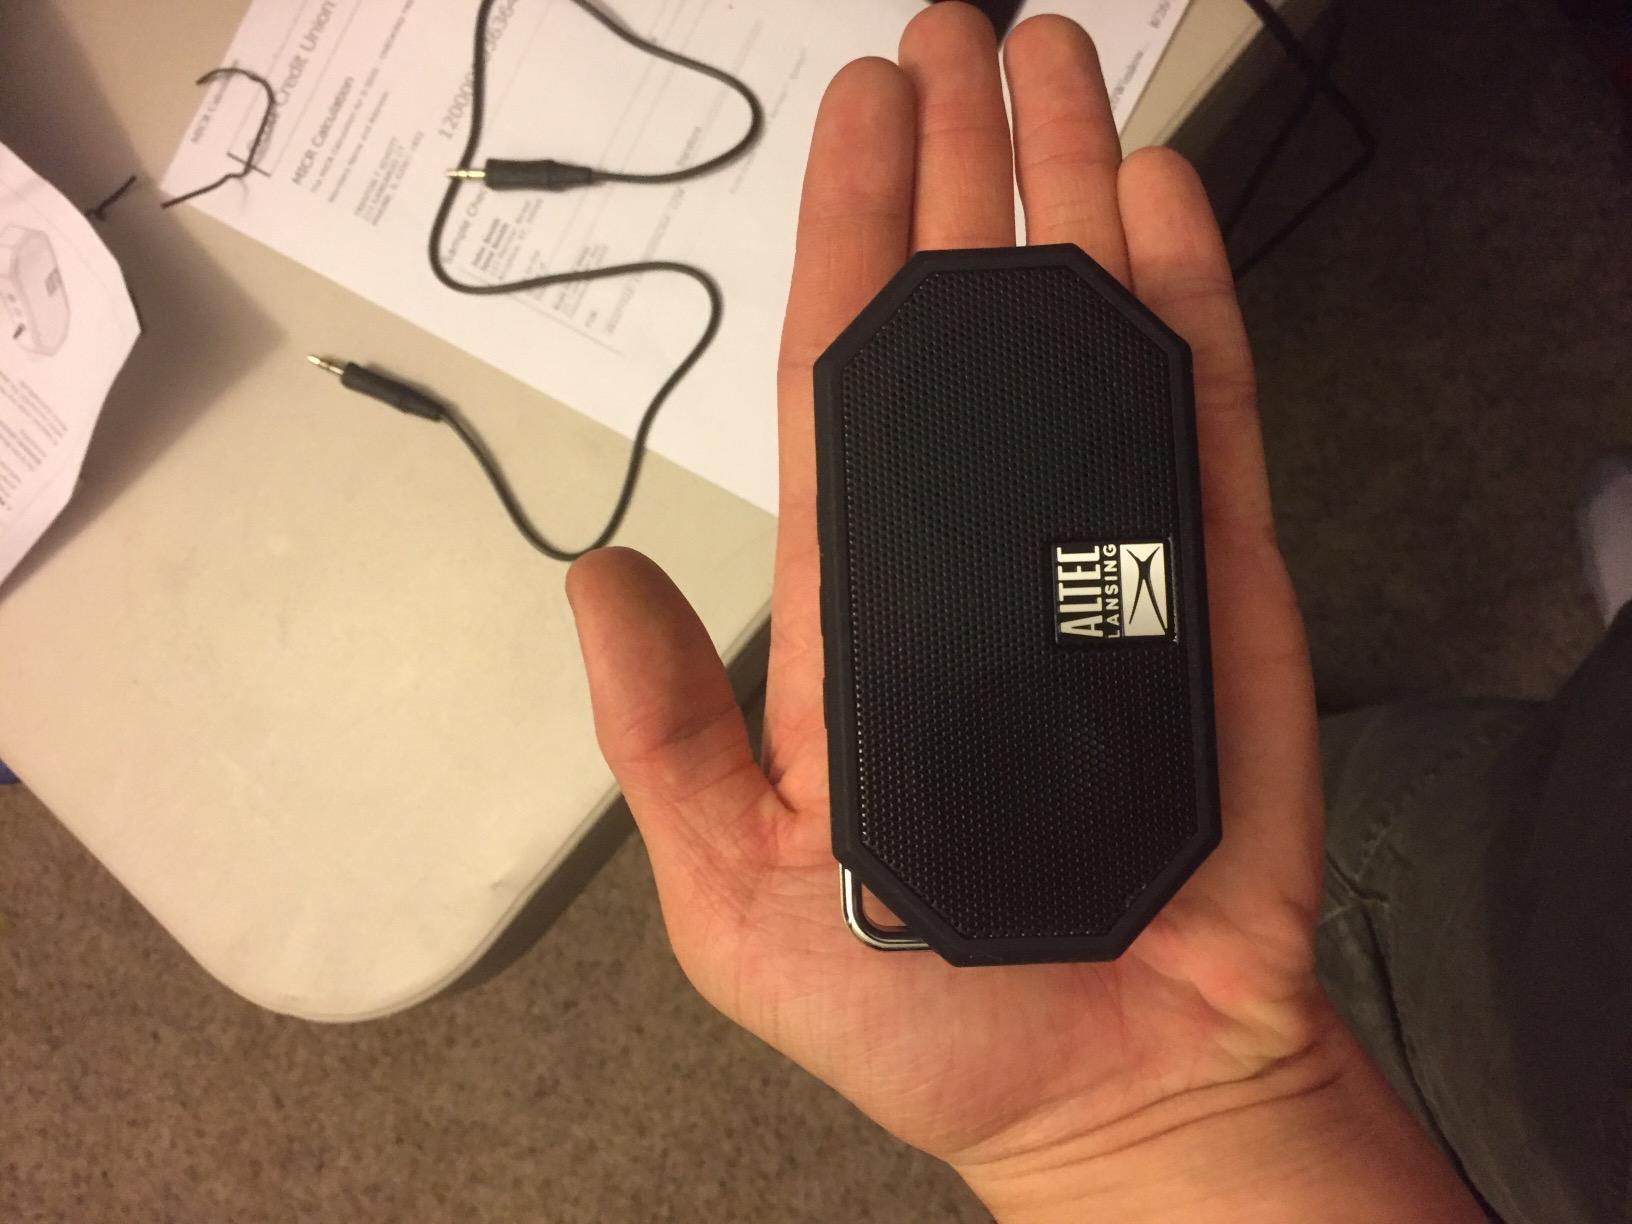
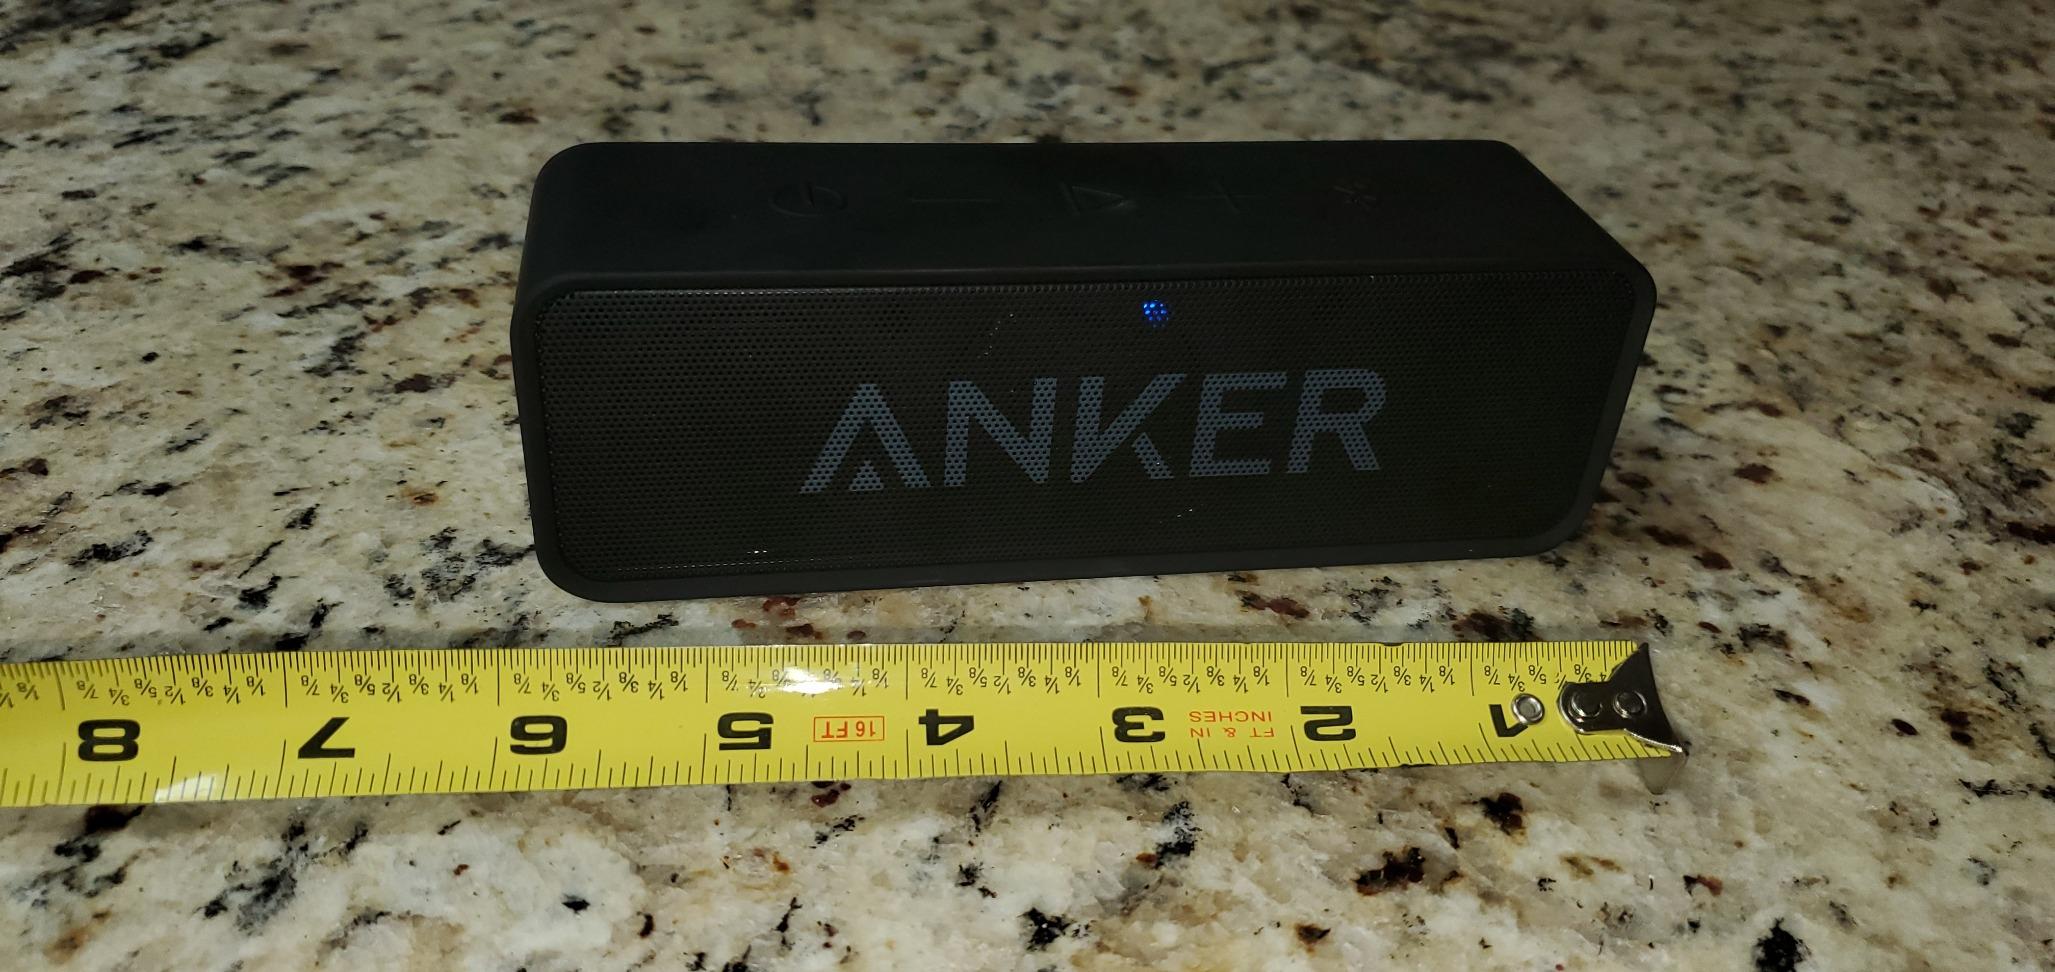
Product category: speaker
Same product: no